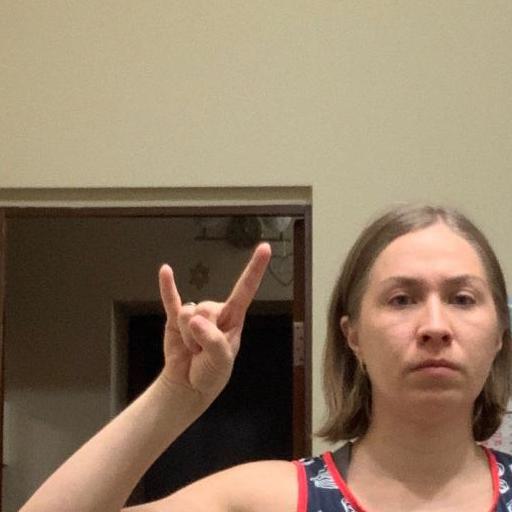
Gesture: rock